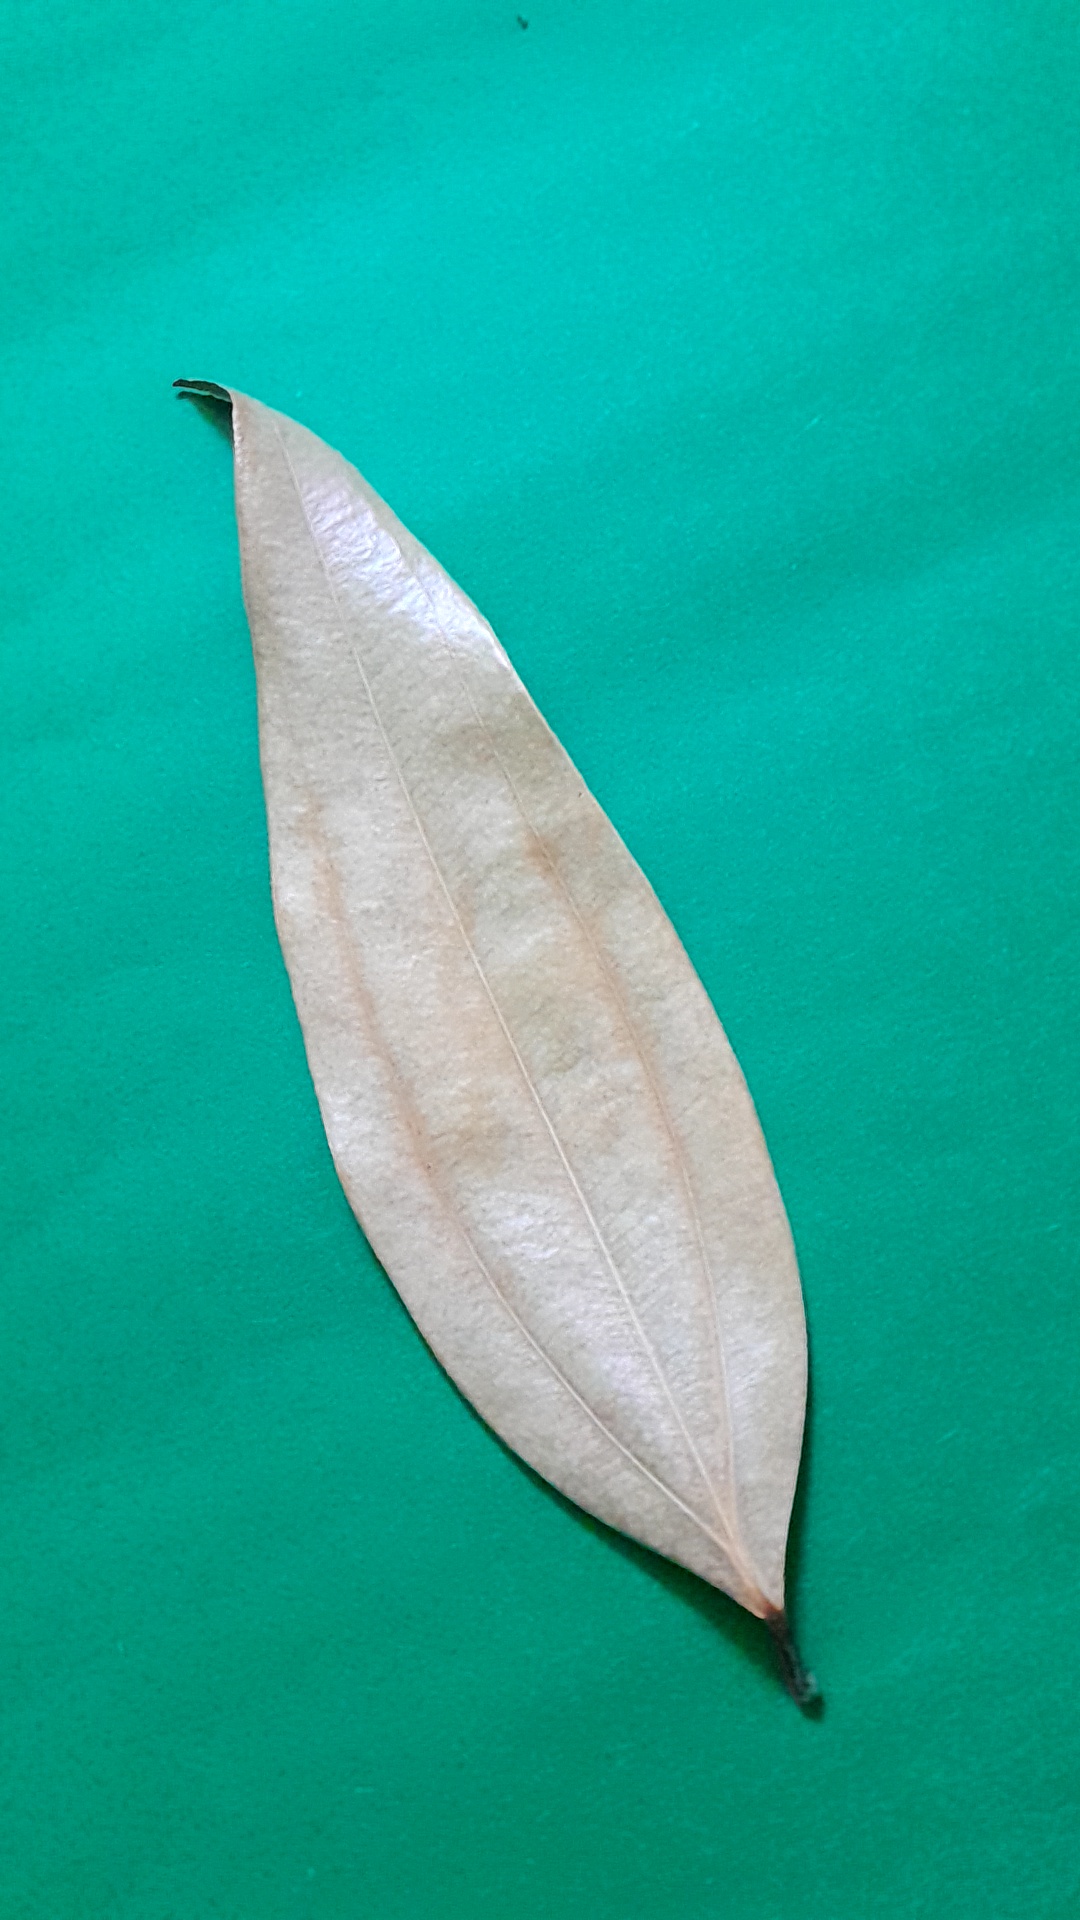
Label: Dry Leaf